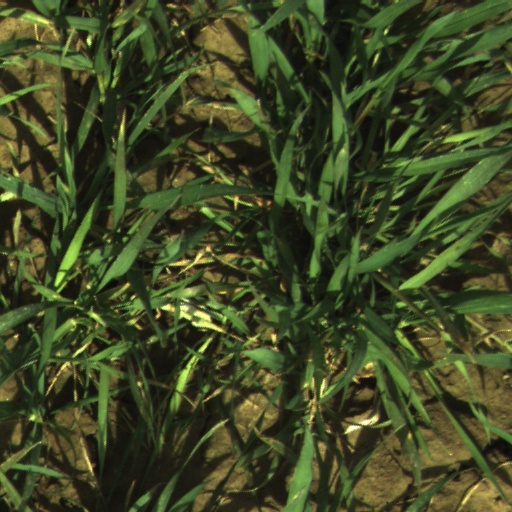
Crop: wheat